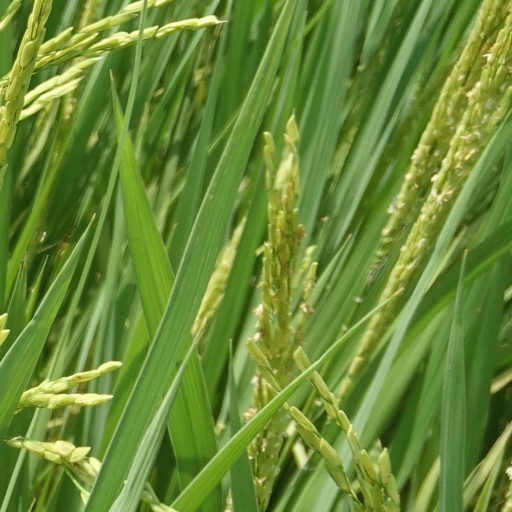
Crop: rice